Bennett Cockayne House

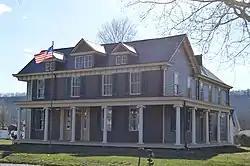
Front and northern side

Bennett Cockayne House is a historic home located at Glen Dale, Marshall County, West Virginia. It was built about 1850, in a vernacular I-house style. It is a two-story, wood-frame building with wooden clapboard siding and a slate roof. Also on the property are a contributing supply shed (c. 1900) and water pump (c. 1900). It was listed on the National Register of Historic Places in 2002.